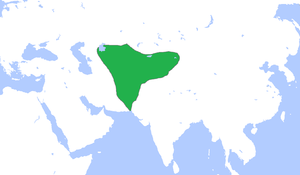
Les Huns blancs, nommés par les Indiens en sanskrit : Shvetahuna, Hephthalites par les Grecs, Yeta, Yàdā ou Yàndá par les Chinois sont un peuple nomade établi sur un vaste espace triangulaire entre la mer d'Aral au Nord-Ouest, le lac Bosten au Nord-Est et le Miani Hor au Sud. On les rattache généralement aux autres peuples appelés Huns. Ils ont joué un rôle important dans l'histoire de l'Asie centrale, de la Perse et de l'Inde.